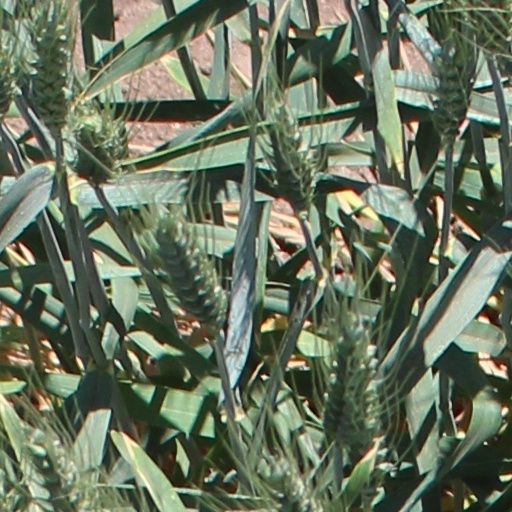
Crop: wheat